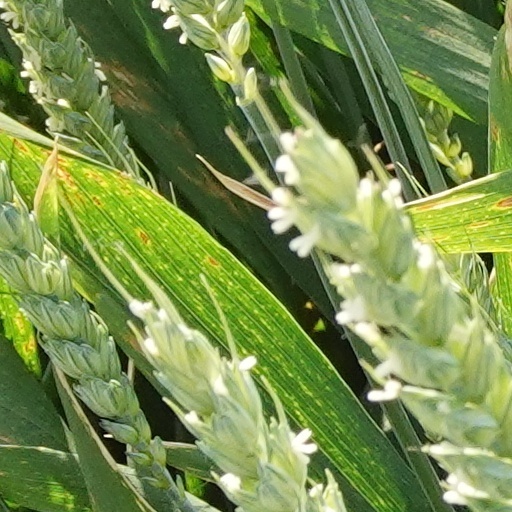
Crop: wheat